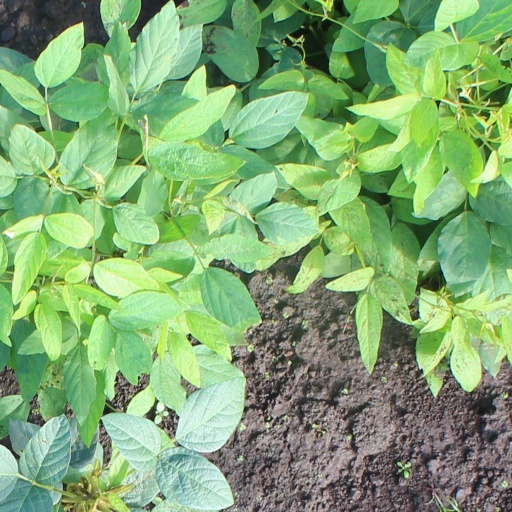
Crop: soybean